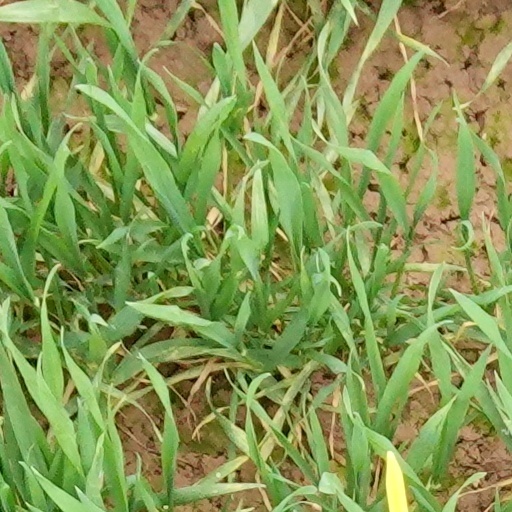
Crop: wheat